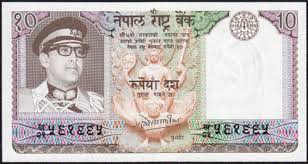
Label: Rs-24